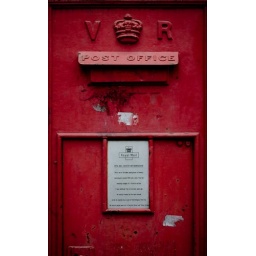
Coventry's oldest walled red letter box dates back to 1880. It's not in use.